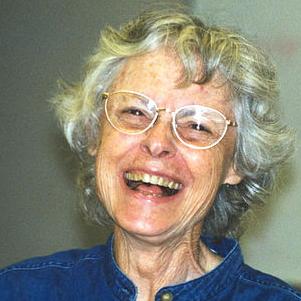
Age: 76